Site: brandenburg
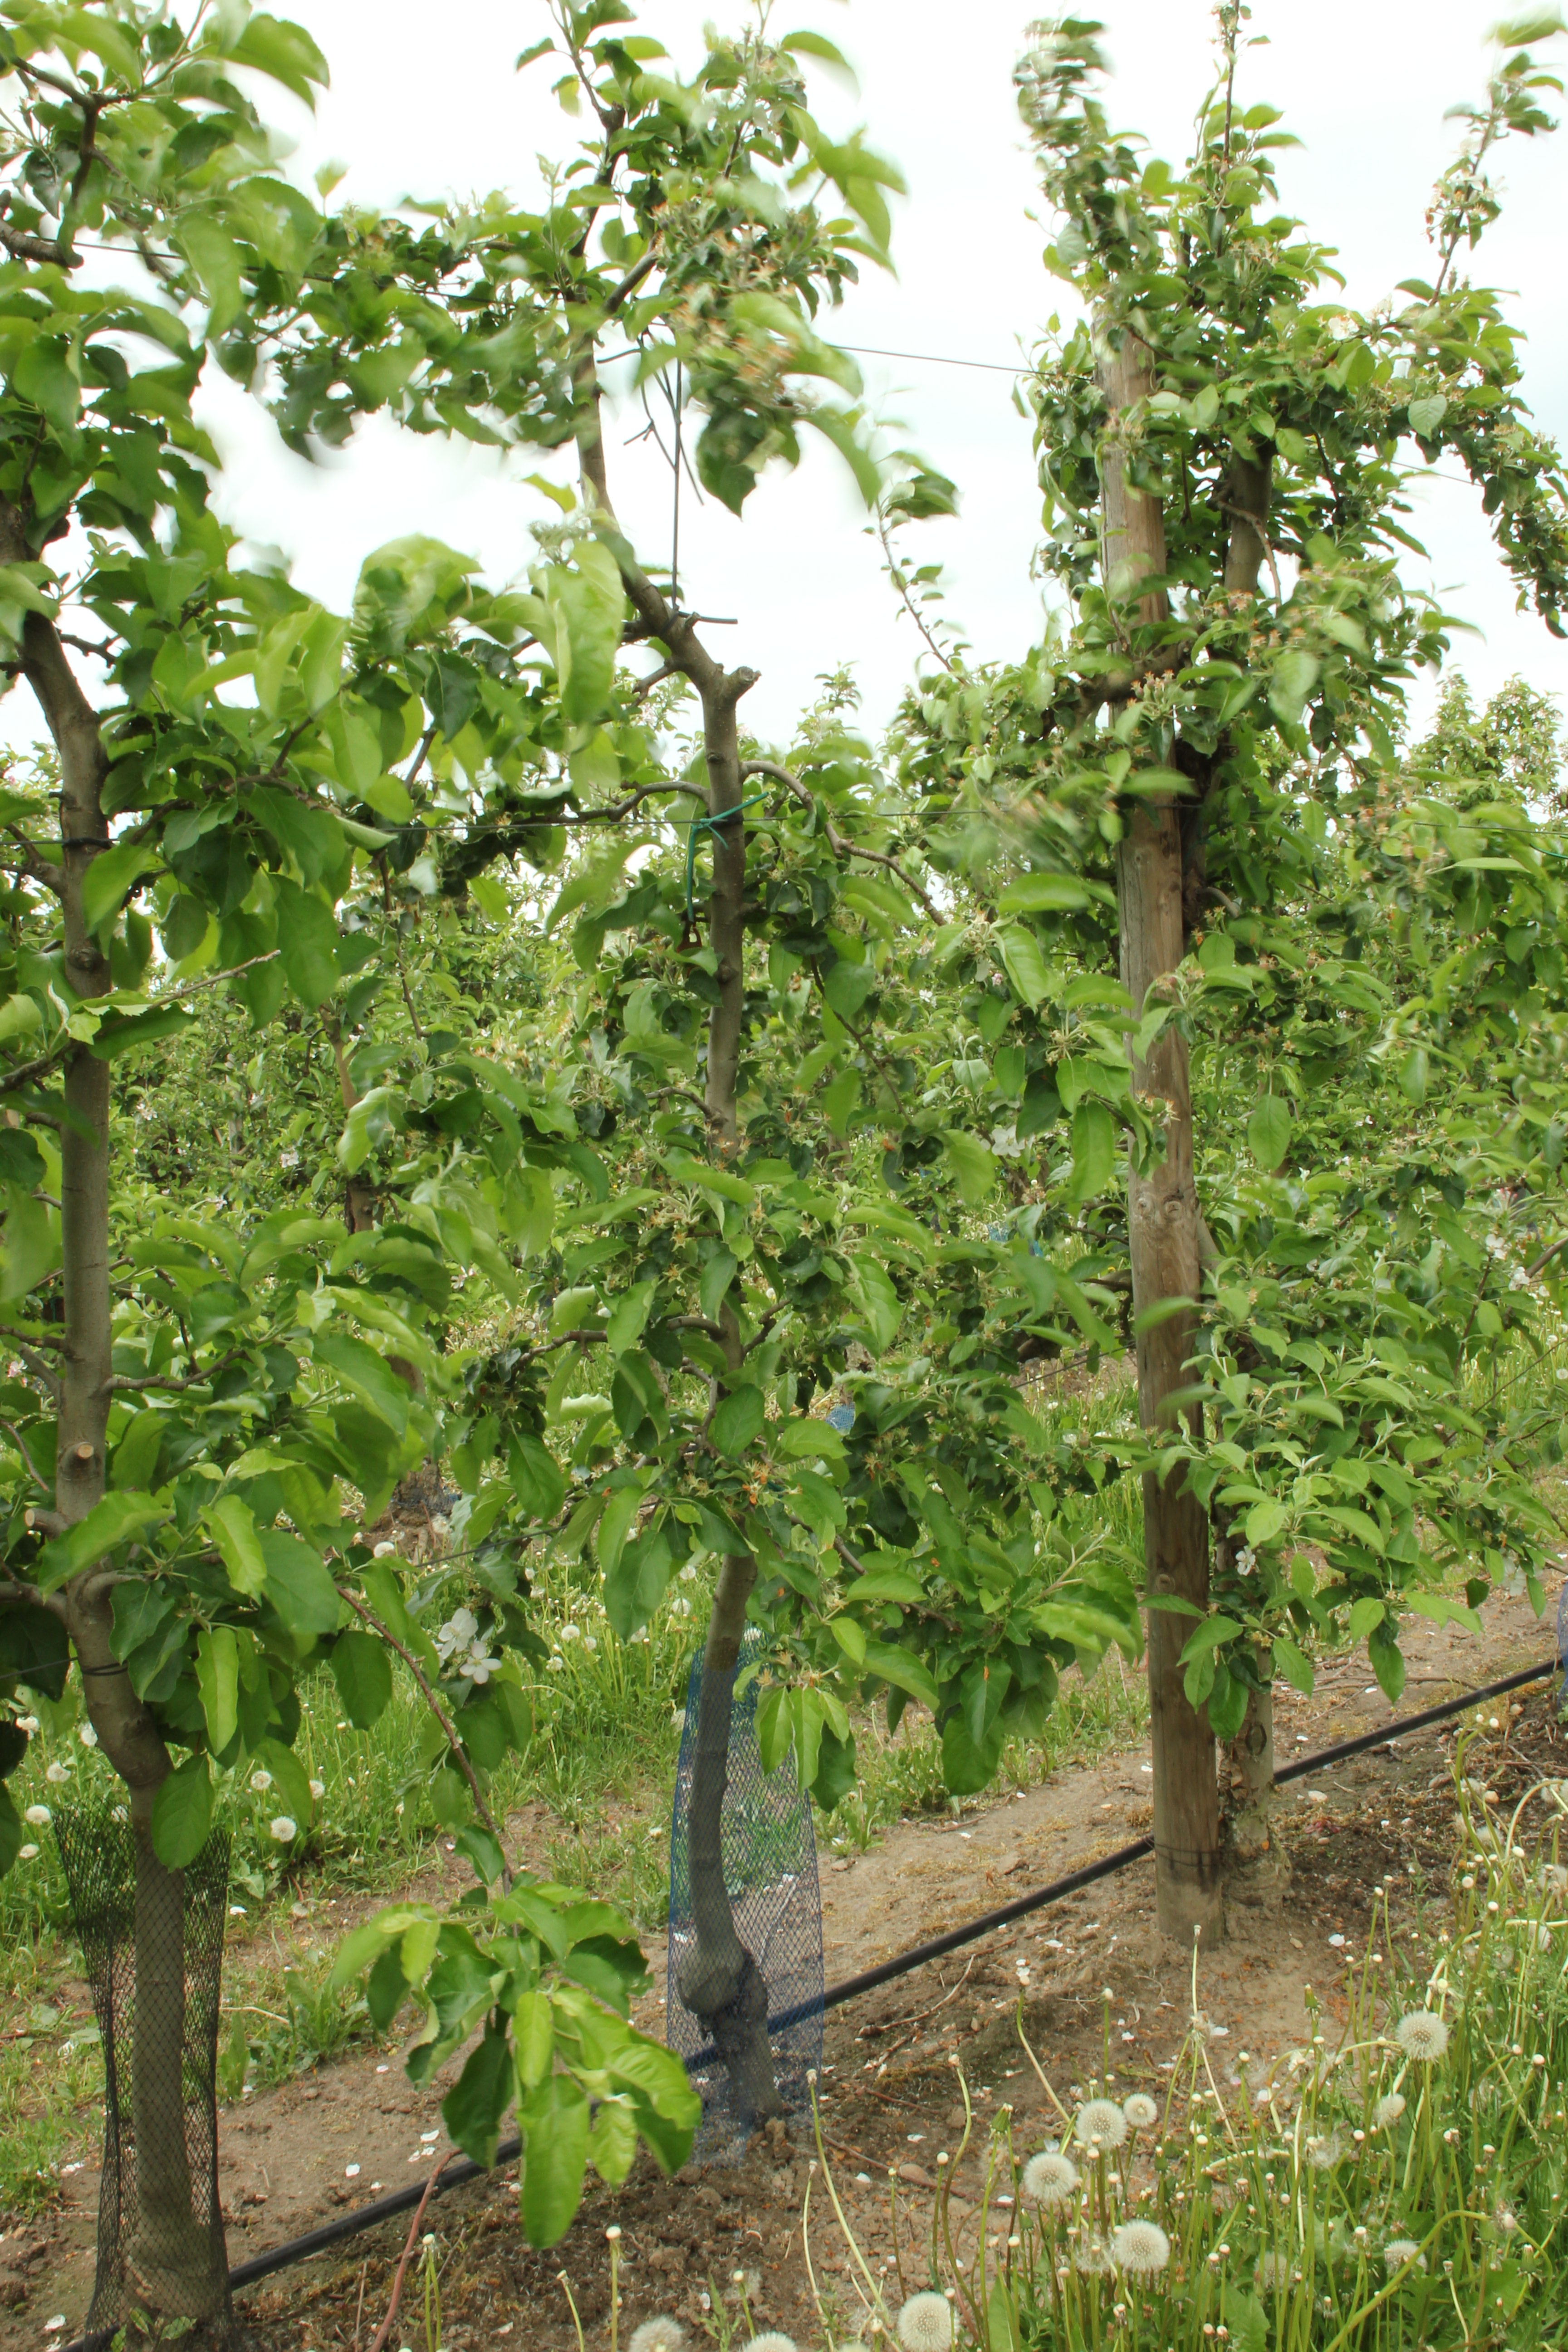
Growth stage (BBCH 67): Flowering